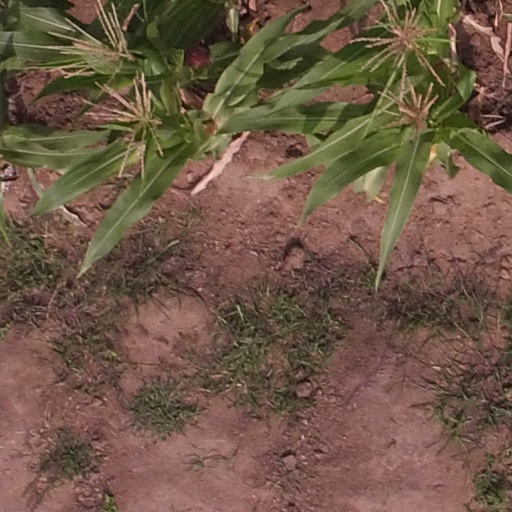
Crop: maize; corn